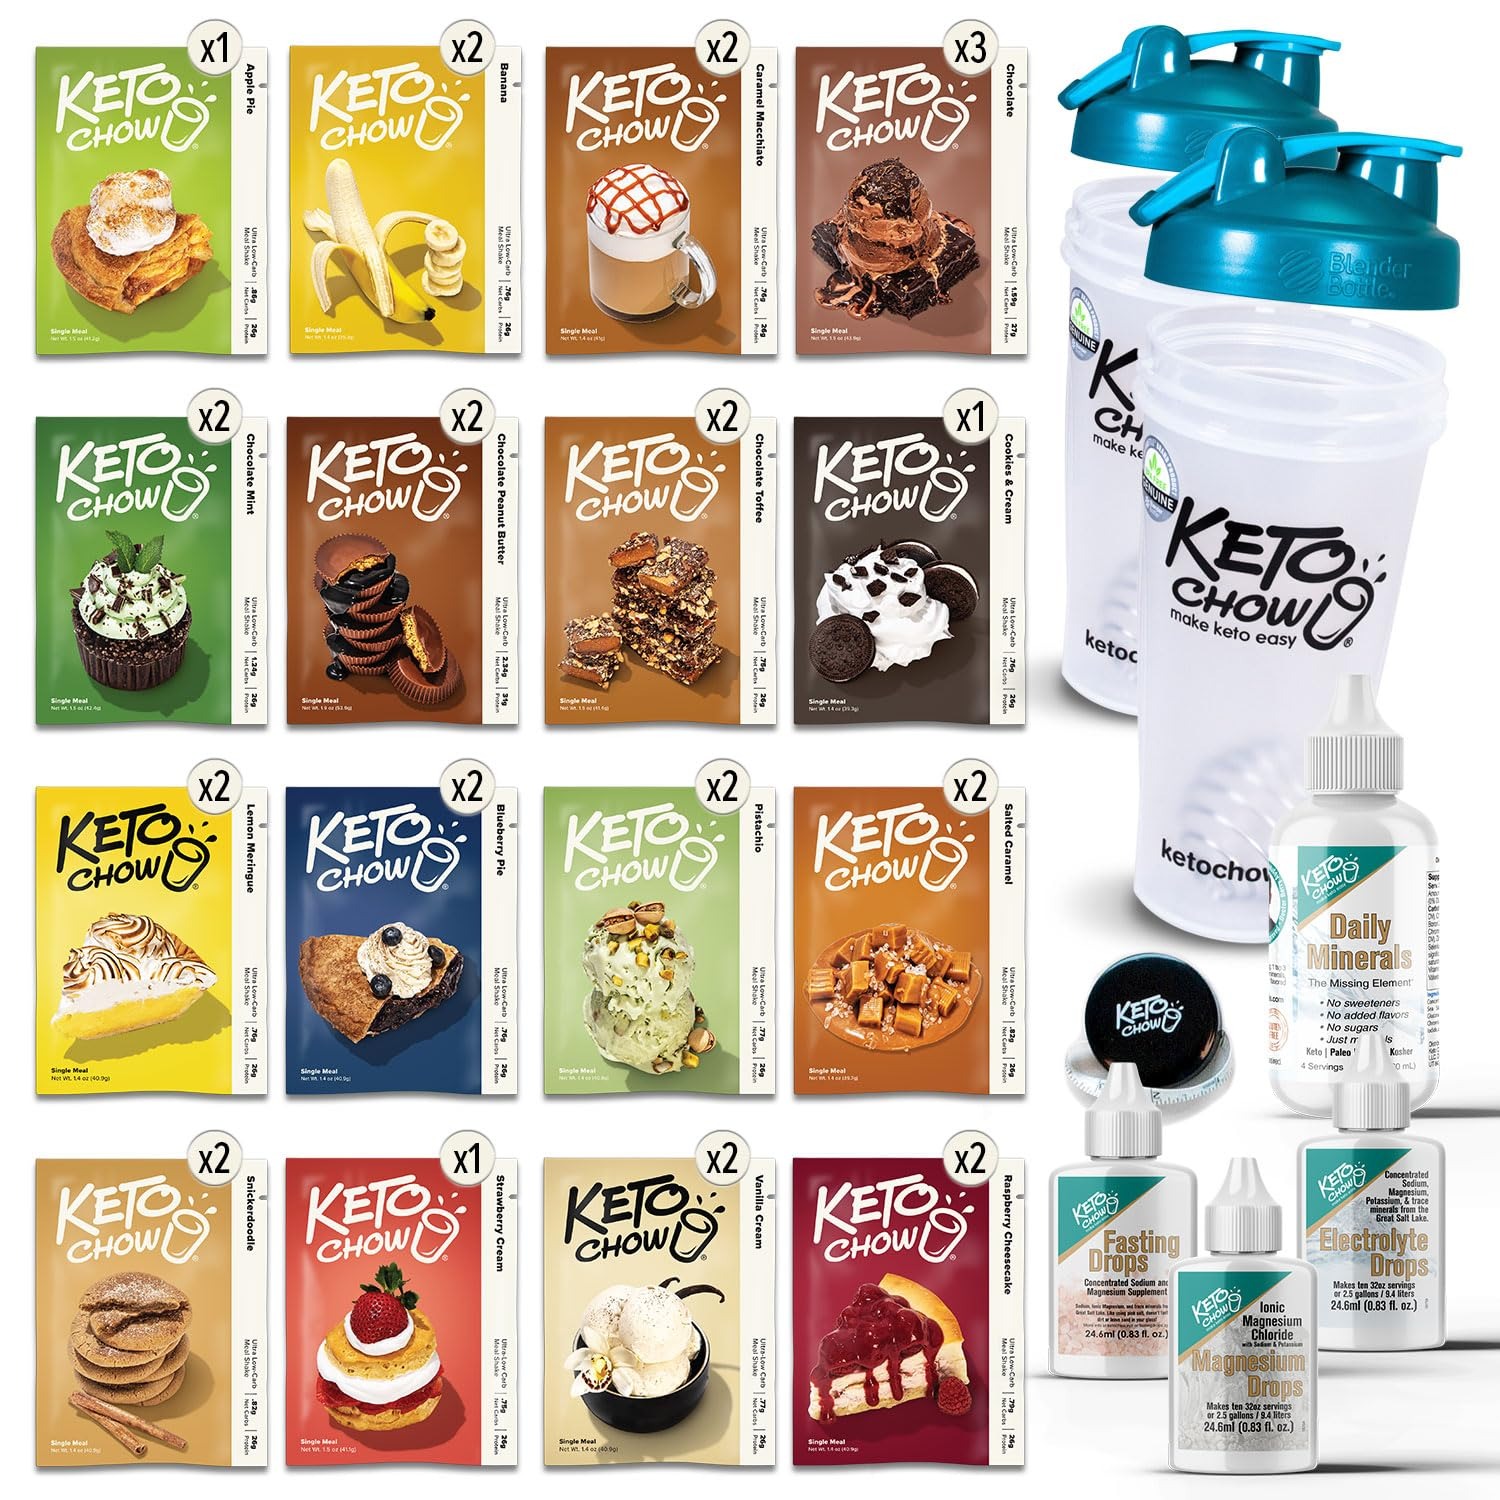
Item Name: Keto Chow Elite Kit | Keto Meal Replacement Shake Powder | Nutritionally Complete | Low Carb Shakes | Delicious Easy Meal Substitute | Protein Rich Keto Food You Choose The Fat | Single Meal Samples
Bullet Point 1: GETTING STARTED: If you’re ready to go headfirst into the world of Keto and Keto Chow, our Elite Kit is the best fit for you! With the Keto Chow Elite Kit, you'll have all the tools you need and then some to make that smooth transition to Keto that you've been looking for.
Bullet Point 2: WHAT'S INSIDE: 30 Delicious Keto Chow Meals that include a variety of our most popular flavors such as Chocolate, Salted Caramel and Vanilla . Along with these flavorful mixes, the Premium Kit includes 2 Keto Chow mixer bottles , a 2-oz Daily Minerals, the Elite Keto Quick Start Guide and our full selection of Drops Pocket Bottles.
Bullet Point 3: SERVING OPTIONS: Keto Chow Shake Mixes are great for real keto meal prep! Like a fine wine when you premix one of our keto meals, it truly gets better with time. Mix and eat right away, or better yet, store in the fridge for up to a week and it gets more delicious over time. Don't believe me? Try it!
Bullet Point 4: NUTRITIONALLY COMPLETE: You're Getting A Meal That Is Nutritionally Complete For Anyone Rocking The Ketogenic Diet. What does nutritionally complete mean? It means you're getting exactly ⅓ of your daily keto macro and micro nutrition requirements, even down to selenium. (Which most keto shakes lack)
Bullet Point 5: CUSTOMIZABLE: A requirement for nutritional ketosis is ensuring You're Eating A High Fat Low Carb Diet; Keto Chow is convenient, easy, and customizable to your keto diet needs. Add your own fat source like avocado oil, heavy cream, or our personal favorite - melted butter. You pick your own adventure (calories) here!
Product Description: Keto Chow is complete nutrition for Nutritional Ketosis. It's a drink mix that quickly and easily makes a complete keto meal. It's not meant to replace your bacon and steak. Rather, it's targeted to replace the mundane meals; running to a meeting, breakfast in the car, stuck in class, etc... By design, Keto Chow provides 1/3 of your daily needs for electrolytes, vitamins, protein and more. The aim is that you could replace all your meals without ill effect if you are so inclined, but most users replace 1-2 meals a day and have a fantastic keto meal with family or friends for the 3rd. It's also quite tasty with a range of great flavors. You combine the powdered mix with your own personal amount of heavy cream and/or avocado oil to get the calories you want, anywhere from 600 calories a day up to 4000 if you really want to! Many liken the taste and texture to melted ice cream or a milkshake.
Value: 1.0
Unit: Count

Price: 246.1